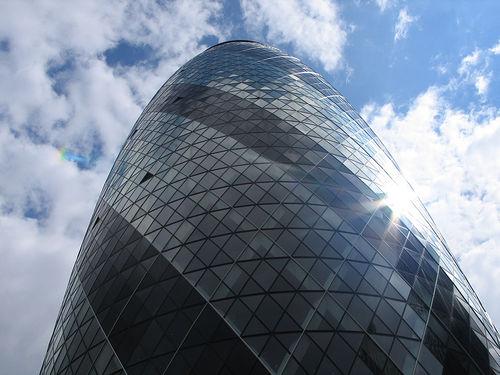
Weather: cloudy or overcast